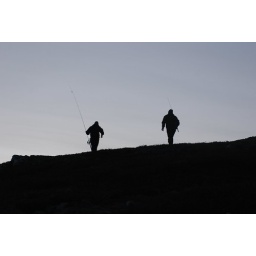
In the evening the mountain trout can be caught in shallow water close up on land